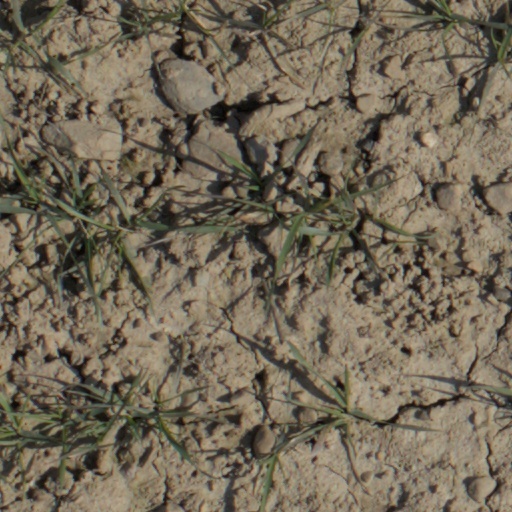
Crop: wheat